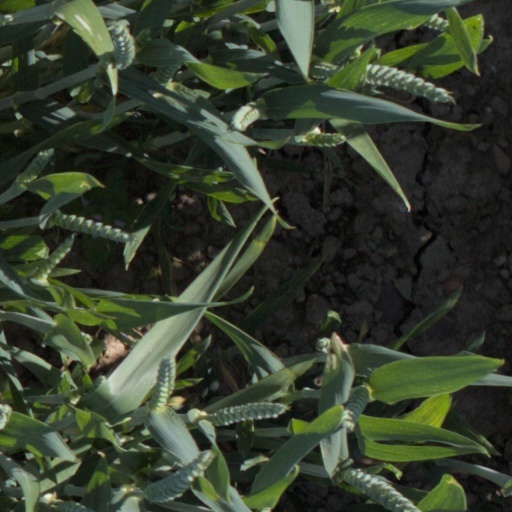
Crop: wheat